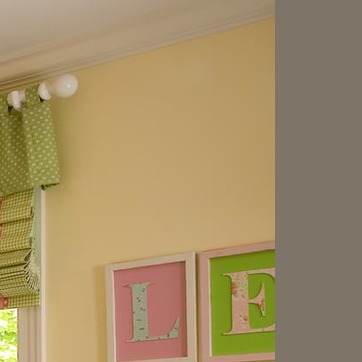
Material: painted